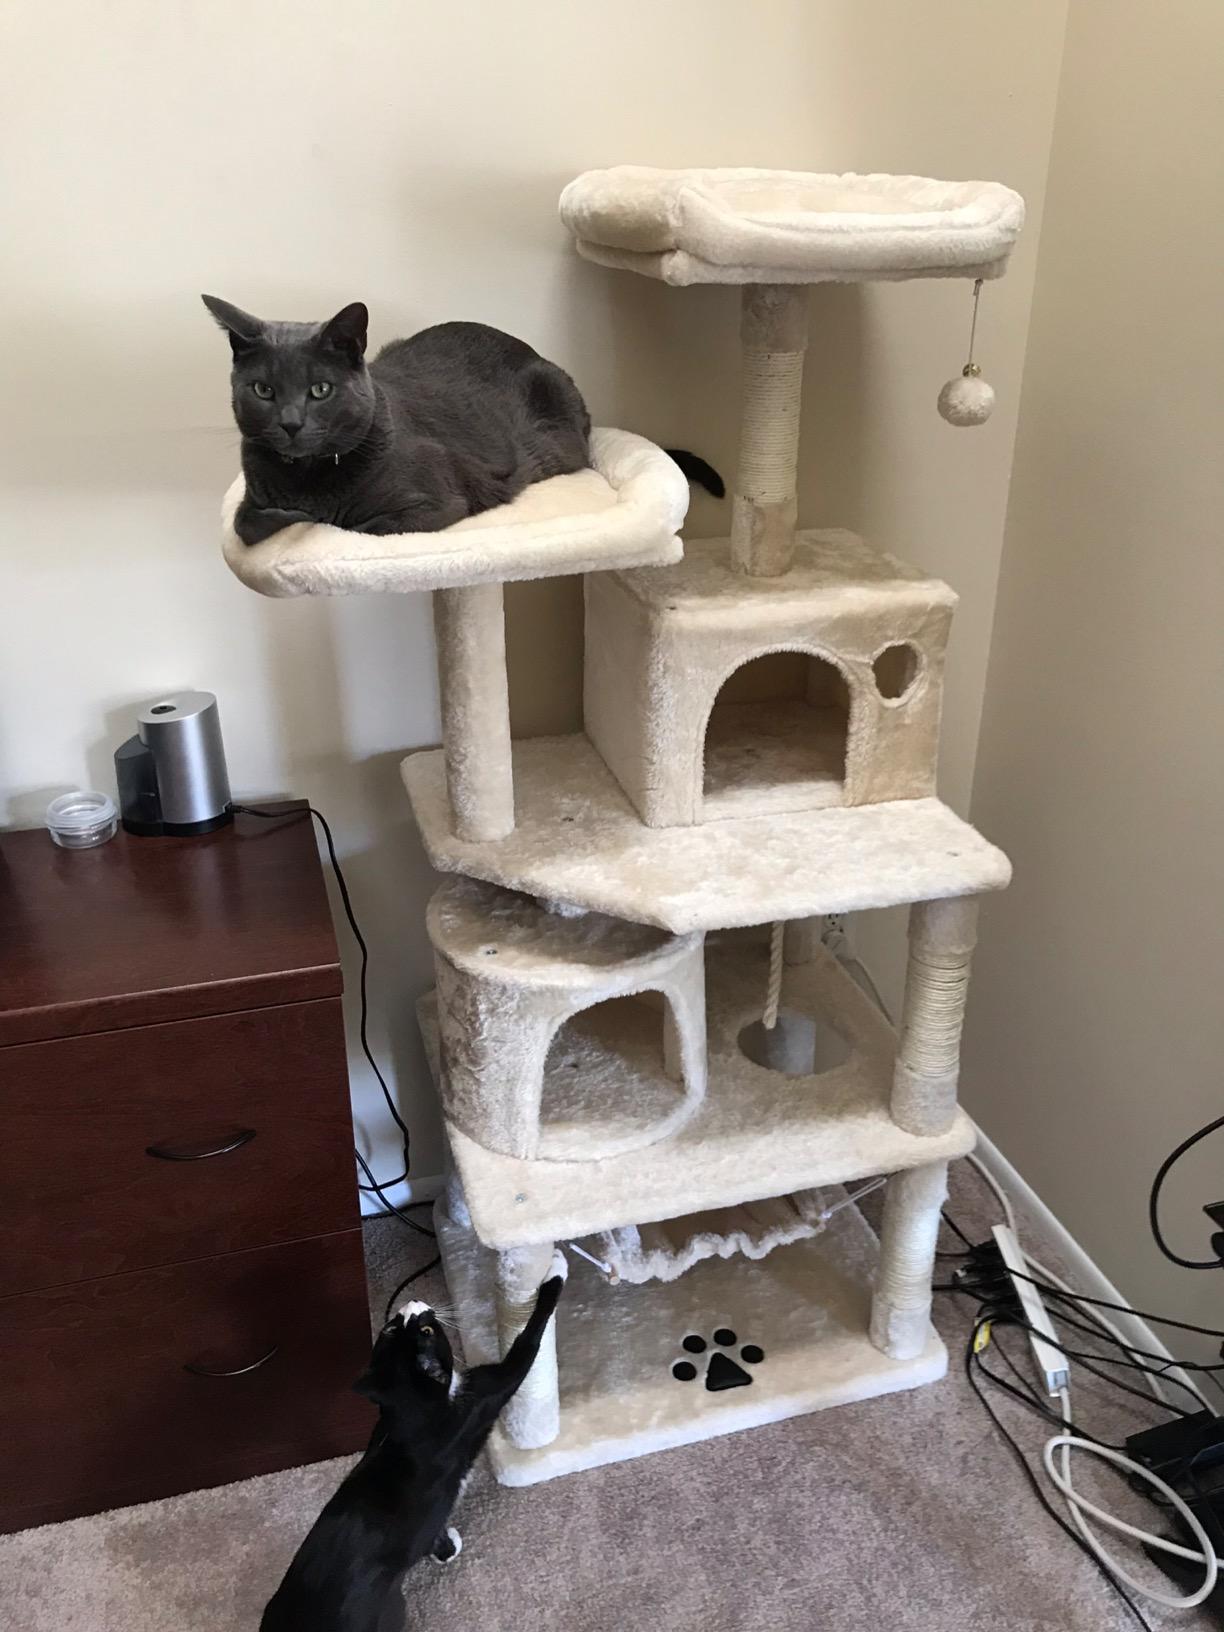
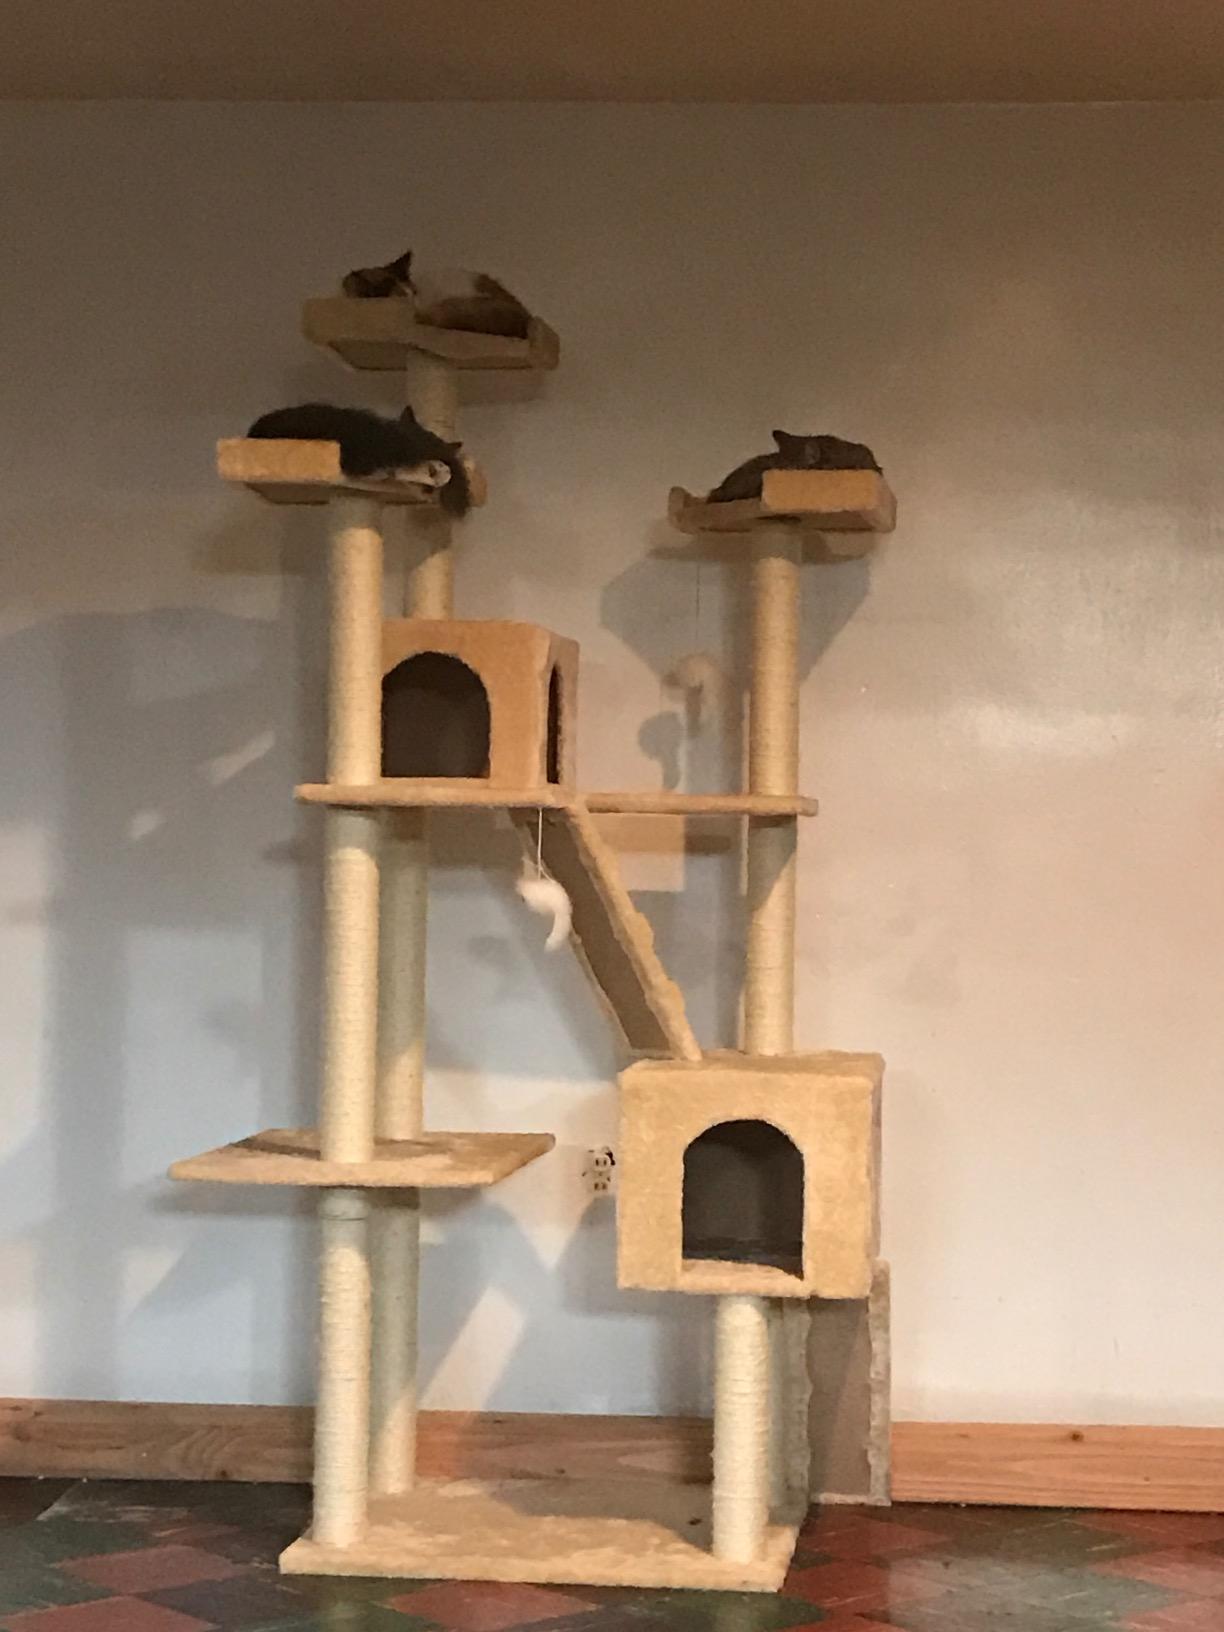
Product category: items_cat tree
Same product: no